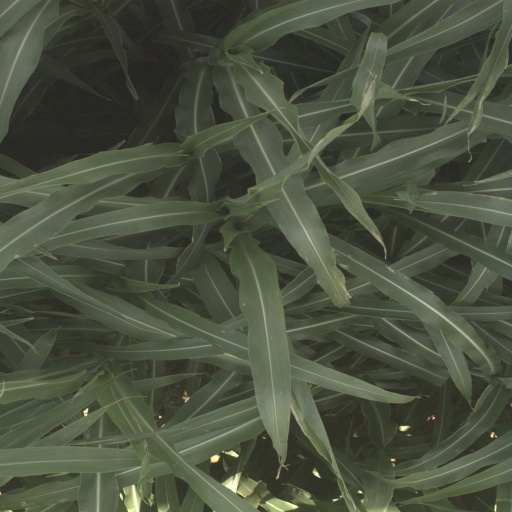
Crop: sorghum